Mathematical visualization

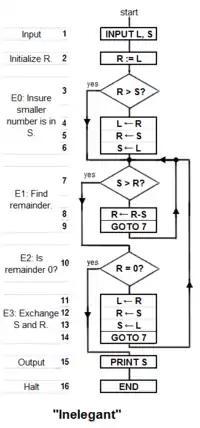
"Inelegant" is a translation of Knuth's version of the algorithm with a subtraction-based remainder-loop replacing his use of division (or a "modulus" instruction). Derived from Knuth 1973:2–4.

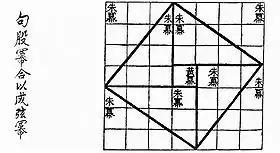
A proof without words of the Pythagorean theorem in Zhoubi Suanjing.

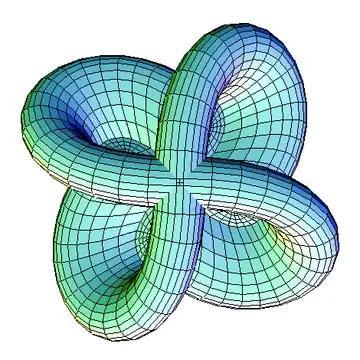
A Morin surface, the half-way stage in turning a sphere inside out.

The cover of the journal "The Notices of the American Mathematical Society" regularly features a mathematical visualization.